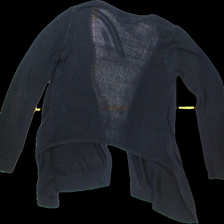
View: back
Type: Cardigan
Category: Ladies
Brand: Vero moda
Colors: Black
Material: 100% Acry
Pattern: Plain
Cut: Regular
Size: M
Season: All
Trend: No trend
Stains: No
Price range: <50
Recommended usage: Export